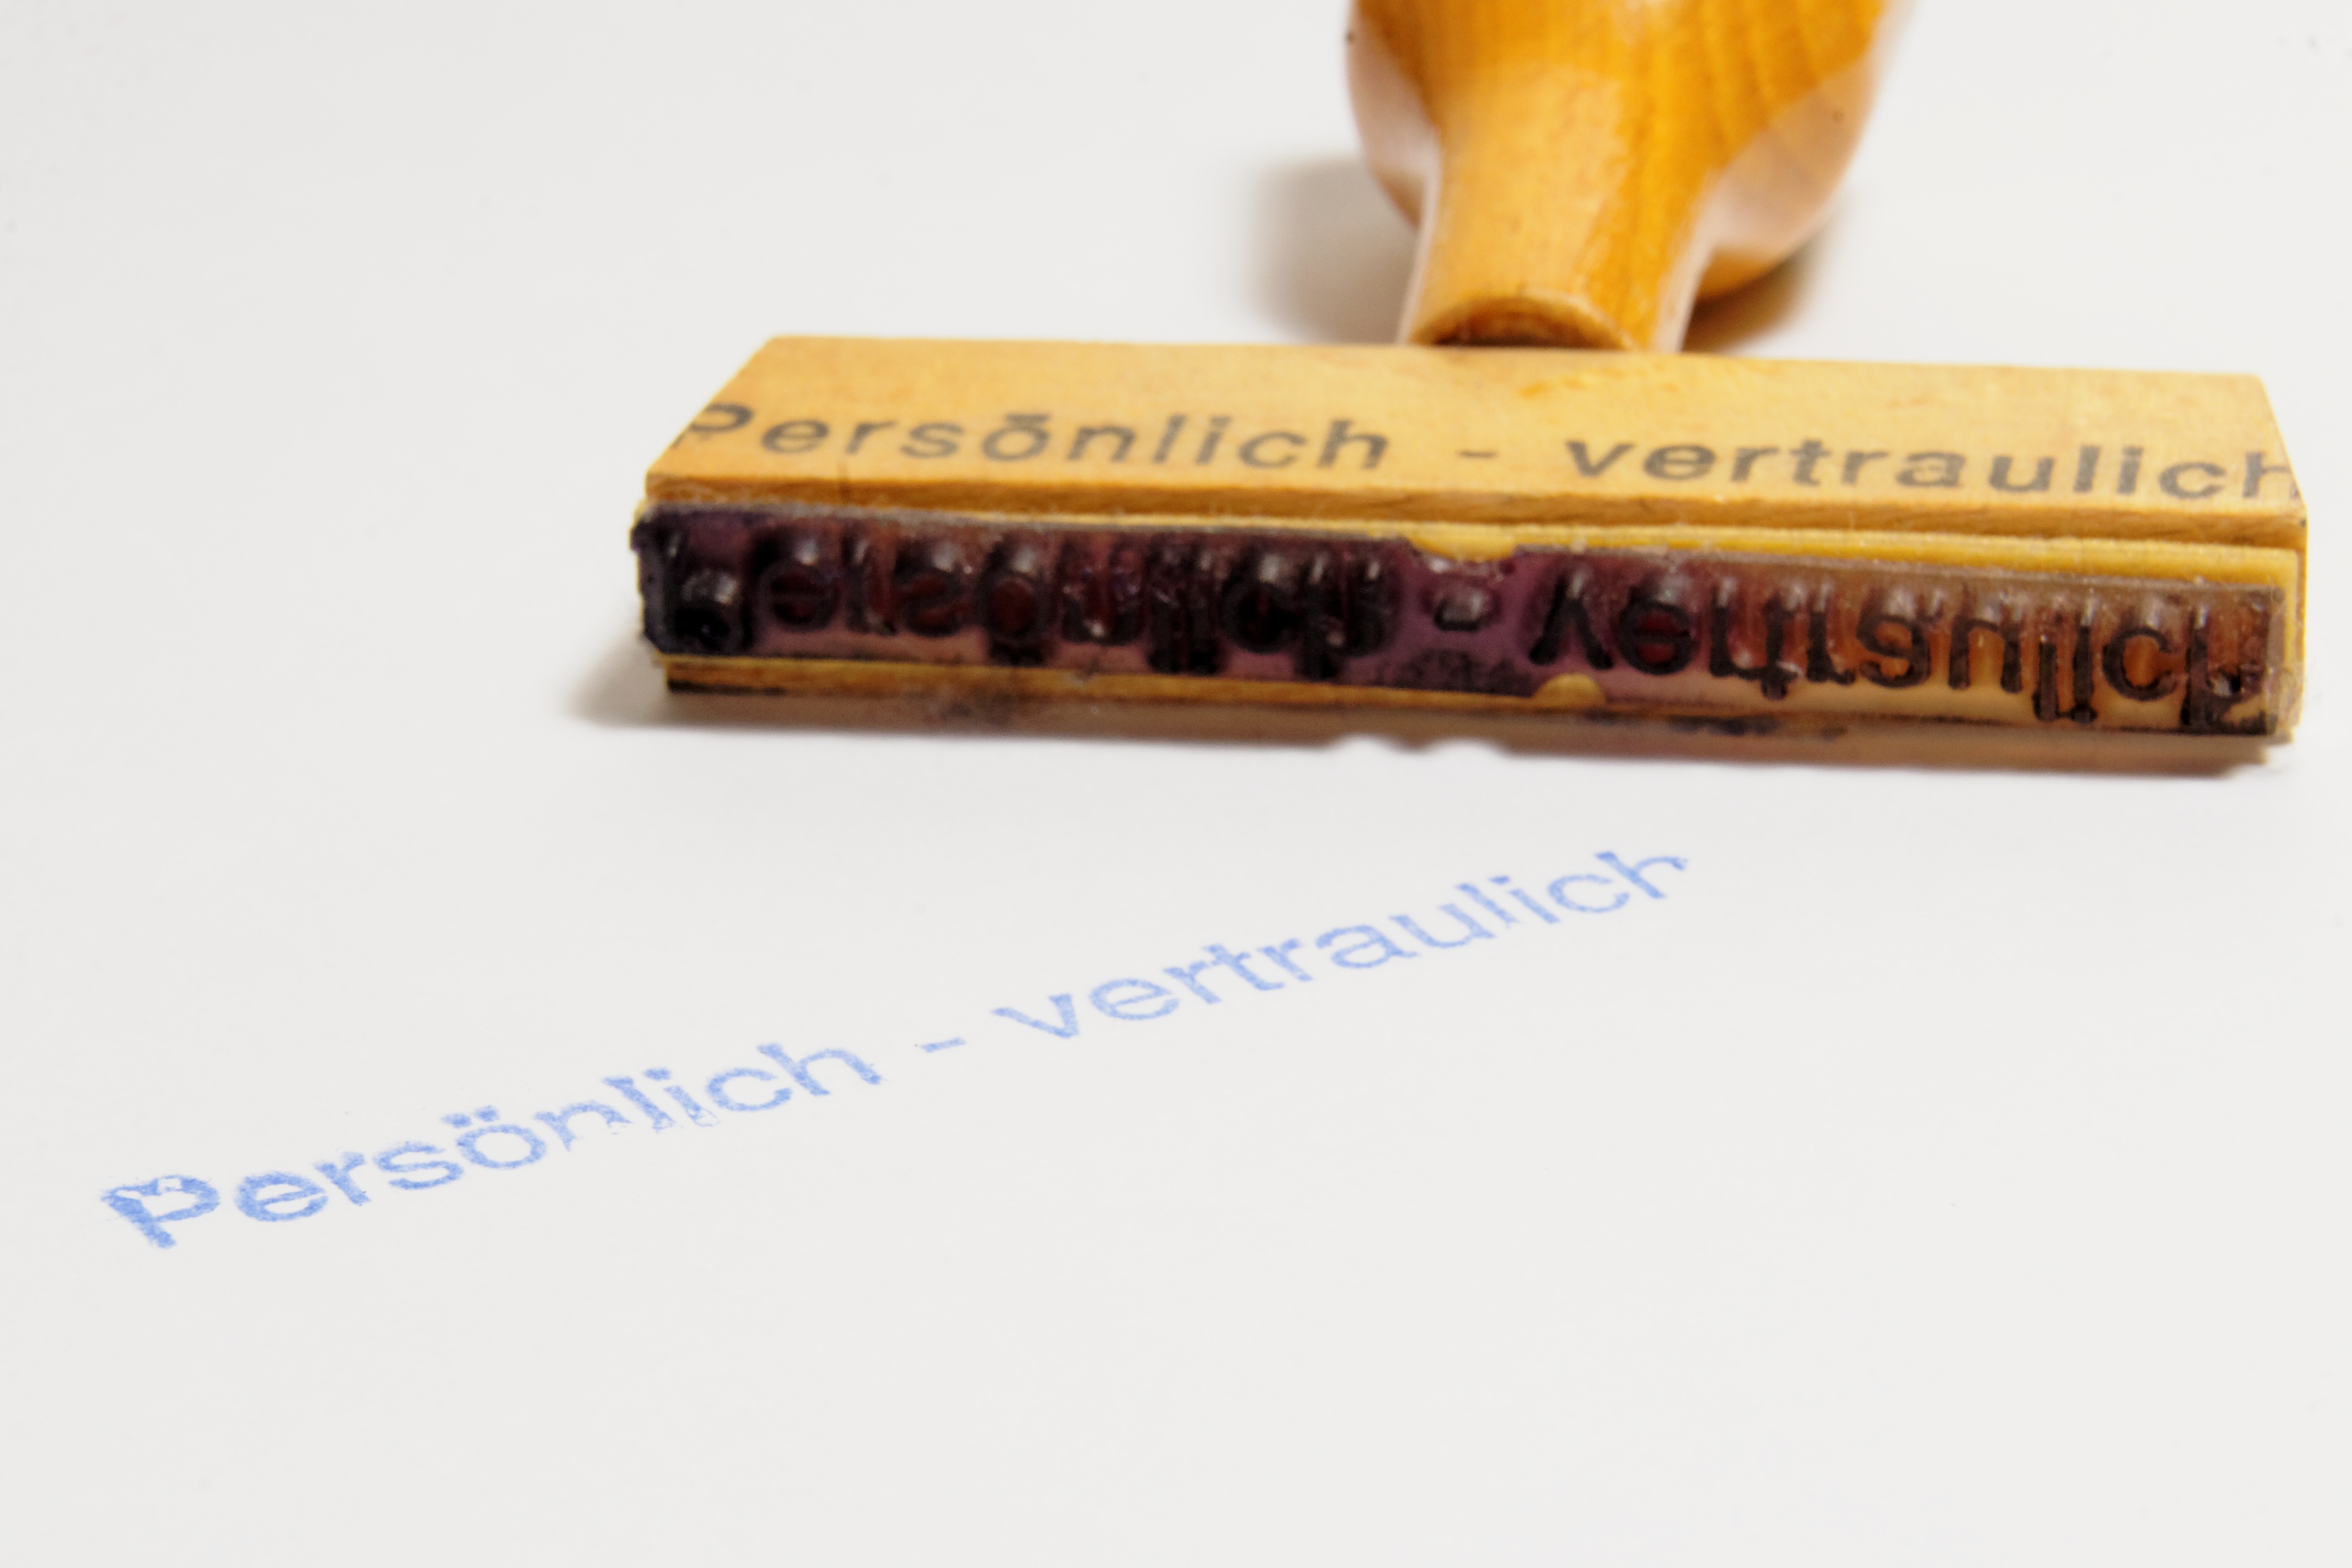
stamp, office, paper, personal, wood stamp, product design, confidential